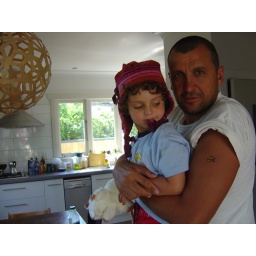
father son in kitchen with billy